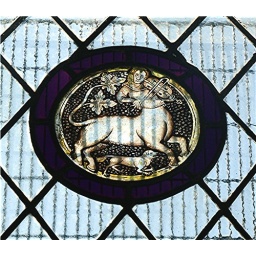
Ringland church window- circa 1370, Centaur playing a fiddle with hunting dog. The oldest window in the church.